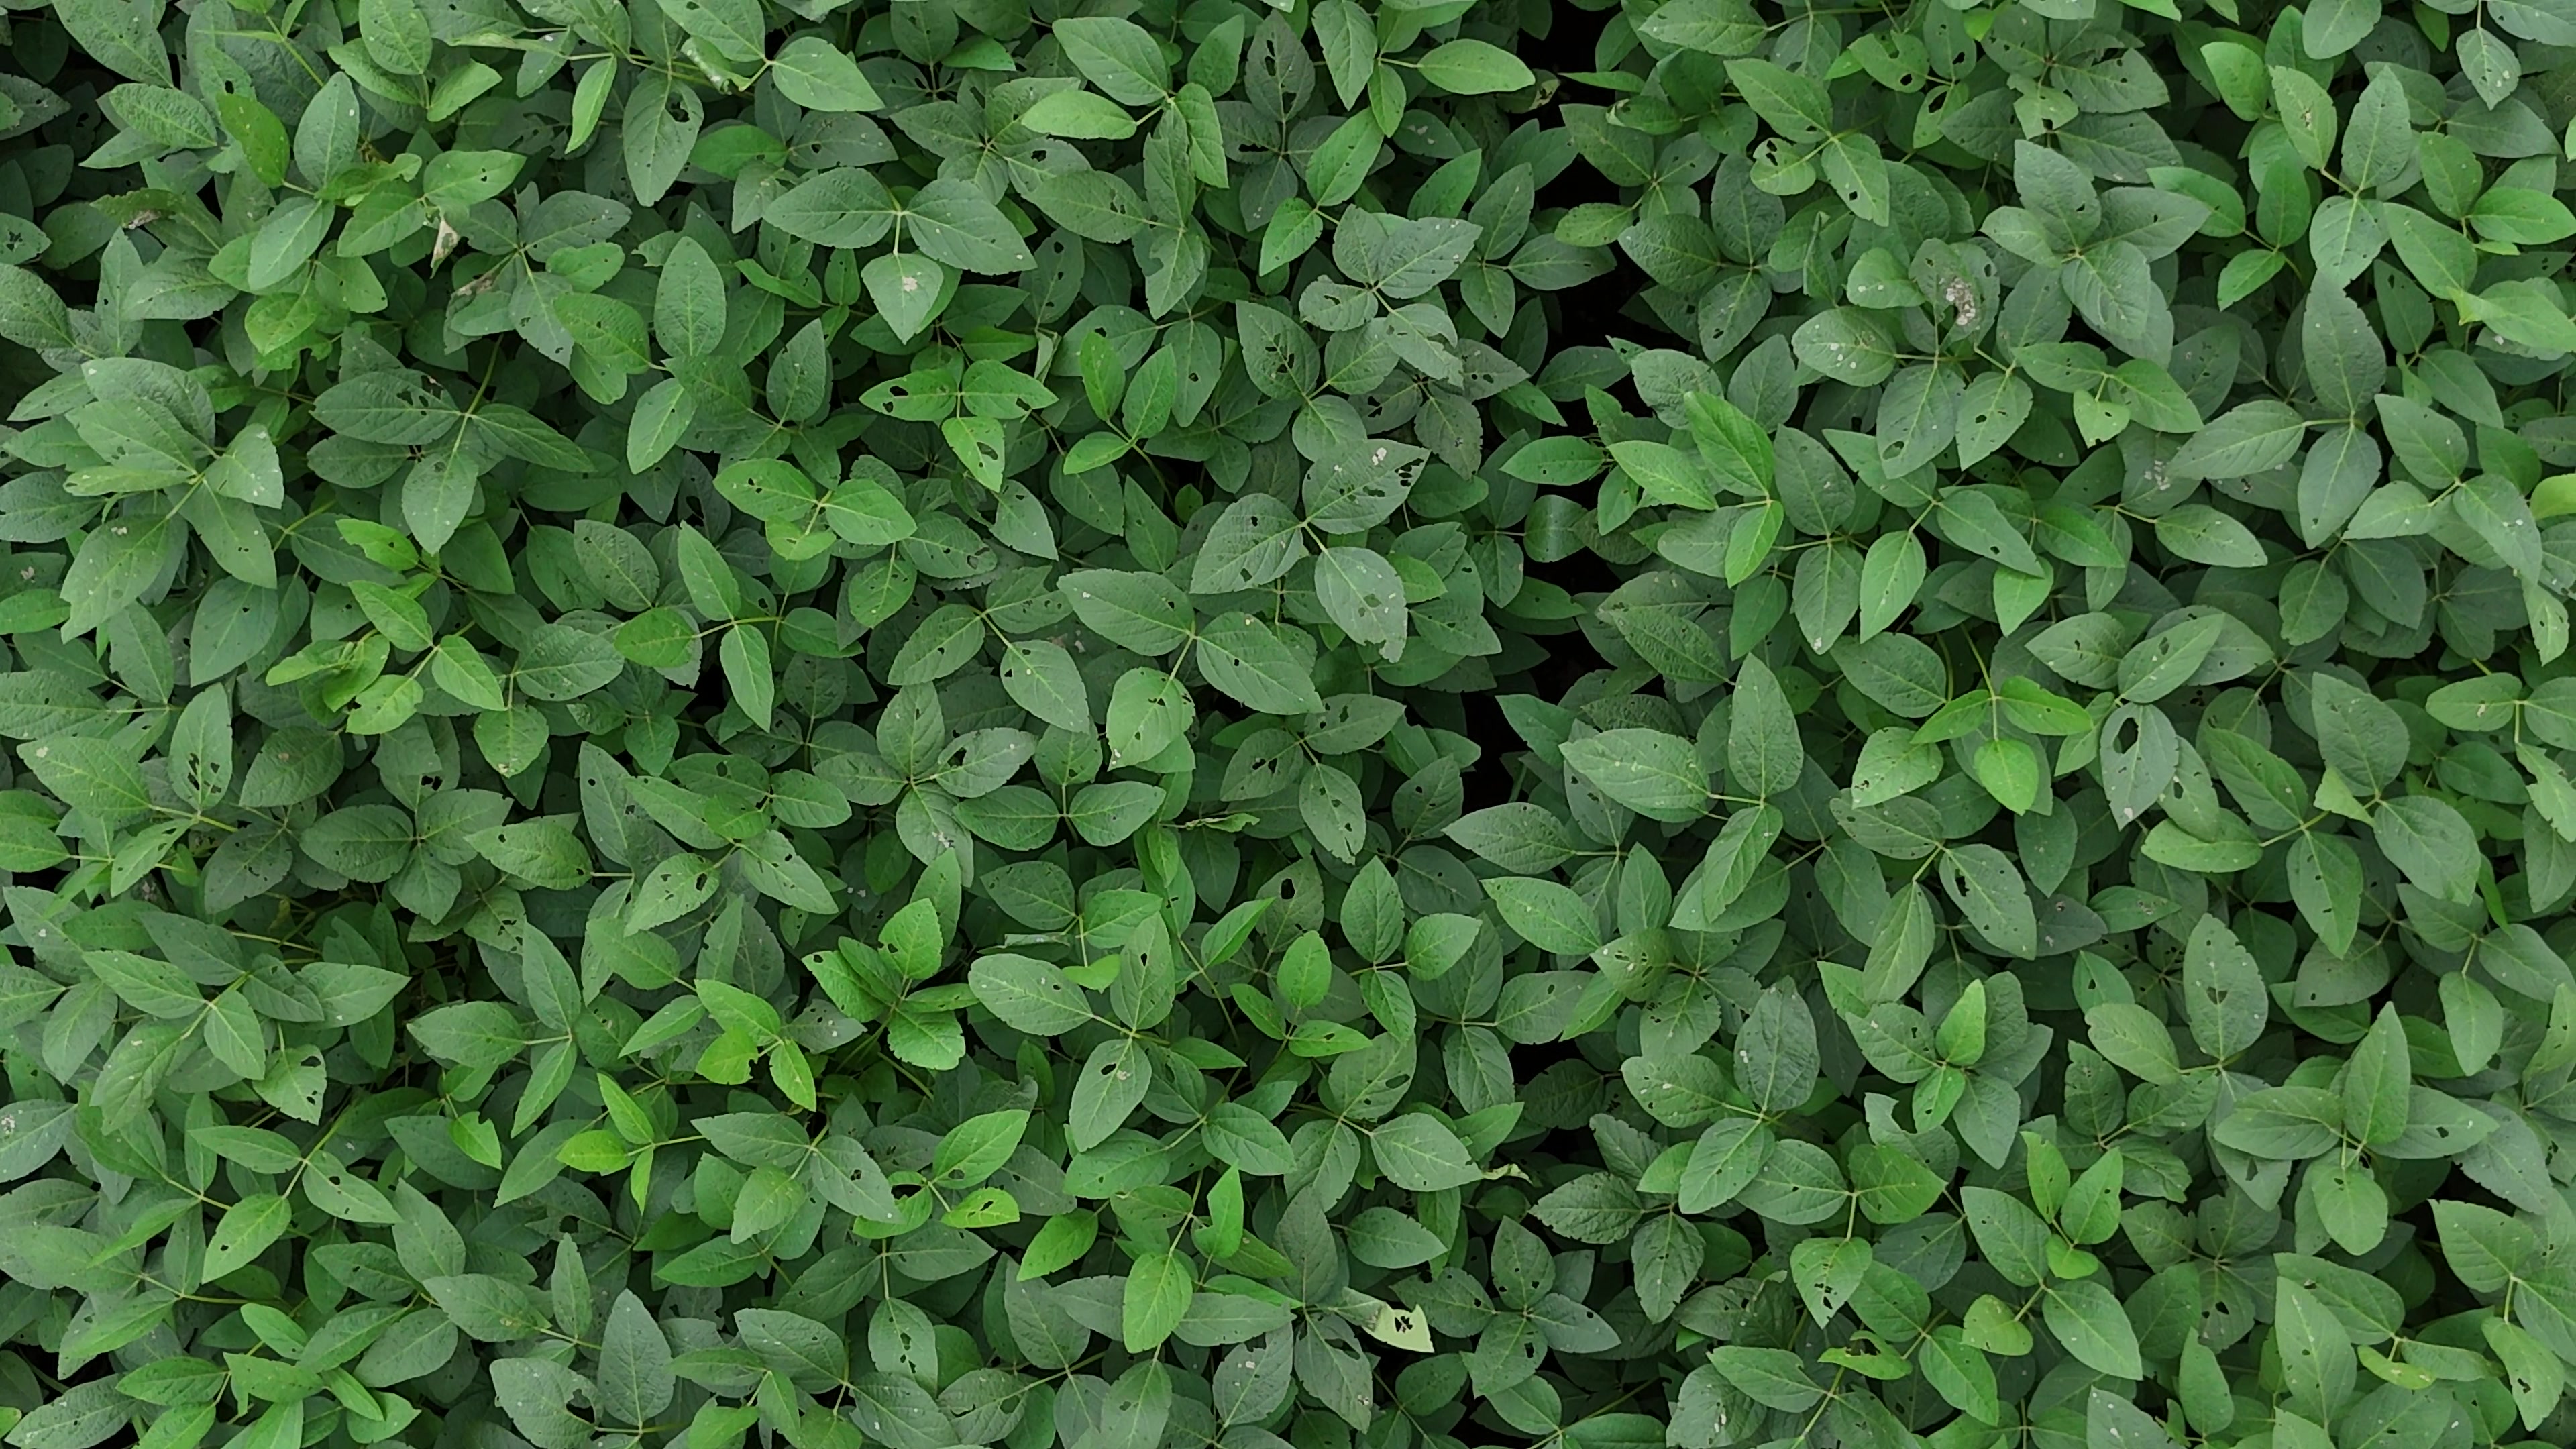
Label: Semilooper_Pest